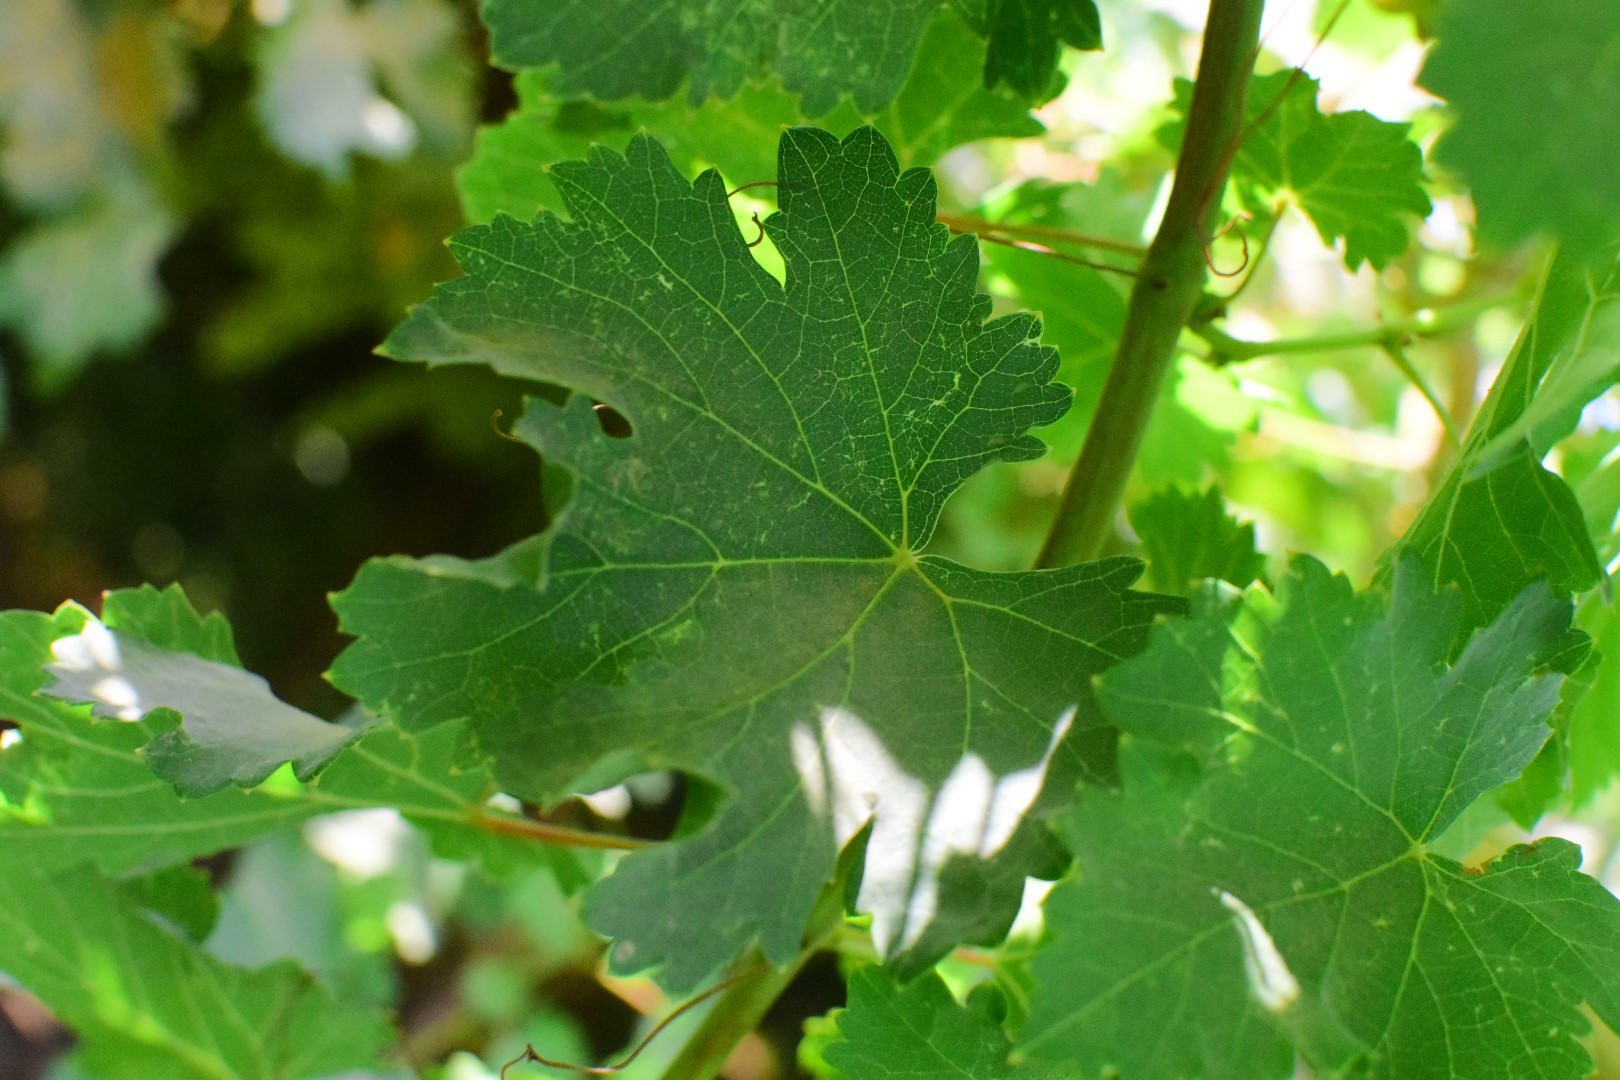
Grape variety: Deas Al-Annz